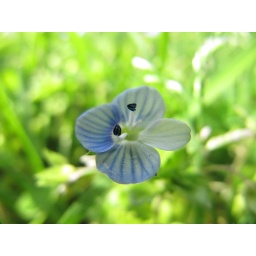
this blue flower was about 1/2&amp;quot; wide and was growing in the grass